Mountain hawk-eagle

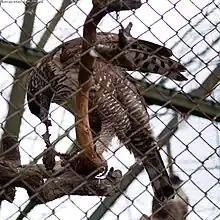
A captive specimen of the threatened Japanese subspecies, "N. n. orientalis".

The mountain hawk-eagle maintain their home range with a rather spectacular aerial display. Display activities tend to peak within the time period prior to breeding. Their aerial display includes conspicuous and often noisy high circling, both single and mutual, and undulating sky dance of steep dives and climbs with bubbling call uttered at each peak. Like many raptors, the display is likely largely to proclaim ownership to conspecifics but also probably has some function in reinforcing existing pair bonds. The breeding season falls between February and June in the Himalayas while in Japan, it falls from April to July. The laying dates largely correspond to early spring or colder dry season in most of their range. The pair builds a large stick nest, that can be up to across and deep (after repeated uses). Pairs may have as many as 2 to 3 nests but usually have just one. The male in the pair is said to bring most of the nest materials while female is said to primarily construct the nest. As in many accipitrids, active nests are more often than not lined with greenery, usually either green leaves or conifer sprigs. Nests are usually located at above the ground in a large forest tree, though also sometimes more isolated trees such as Deodar cedars ("Cedrus deodara"), which were popular in the Himalayas region. In the Indian subcontinent, sal trees ("Shorea robusta") and red cedar ("Toona ciliata") are favored at slightly lower elevation forests whereas deodar cedars, pines, holly, saj ("Terminalia elliptica") and moru oak ("Quercus floribunda") are often favored at higher elevations. Many nests are often near a steep-edged ravine, or alternately near a natural tree line, freshwater wetland or other environment that provides ample view of the surrounding area. Clutch size is usually 1 or 2 but up to 3 eggs in a clutch have been reported in Japan. It is claimed that one egg is considered the norm in most of the range, as is invariably the case in the related changeable hawk-eagle. The egg is pale clay-colored or reddish in colour with varied freckling of darker red or pure white, and often with blotches and spots of red at the large end. A sample of egg sizes in the nominate subspecies showed a range of in height, with an average of while the range in diameter was , with an average of . One egg from "N. n. orientalis" measured . It has been claimed that only the female will incubate and will be fed by the male. Hatching dates seem to peak around mid-March in the Indian subcontinent. At one nest, an immature male was recorded as the mate of an adult female. In another case, when the female in a pair died during nesting, the following year the male paired with another female and used a nest from the original nest.